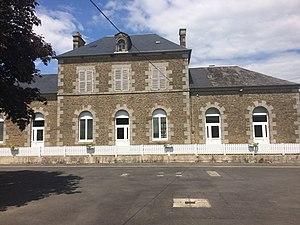
Le bâtiment de l'école publique
Fougerolles-du-Plessis est une commune française, située dans le département de la Mayenne en région Pays de la Loire, peuplée de 1 205 habitants.